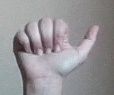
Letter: dhad